Bimota DB1

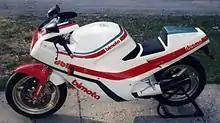
Bimota DB1

Being the first all-Italian Bimota it came with a 750 cc Ducati 90° V-twin engine with Desmodromic valve-train in different levels of tune and styling. The frame is made of Chrome-Molybdenum steel tubing and uses a Triangulated Upper Space Frame or "Birdcage" design. The engine is a stressed member and the swingarm pivots in engine's crankcase. The DB1s triple-trees, clip-ons, rear-sets and several other bits are made of lightweight, hot stamped and billet Avional 14 aluminum. The Cagiva/Bimota/Ducati/DB1 prototype morphed into the Ducati Paso ironically designed by Bimota co-founder Massimo Tamburini. While the DB1's small size made it light weight, it resulted in difficult ergonomics for taller riders. Also, the large single-piece tank/seat bodywork was difficult to remove without a helper.